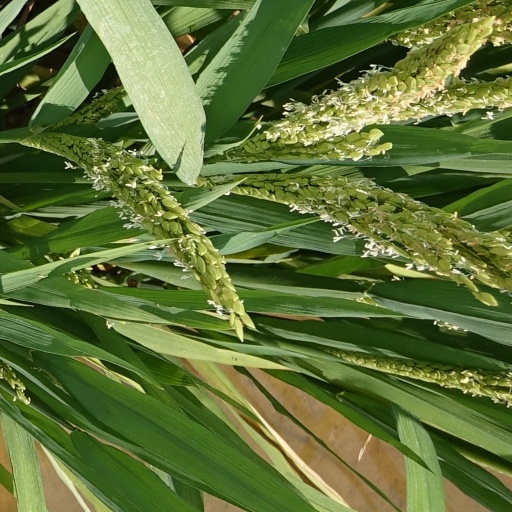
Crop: rice